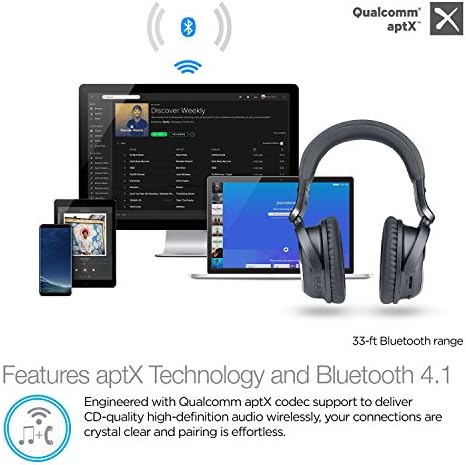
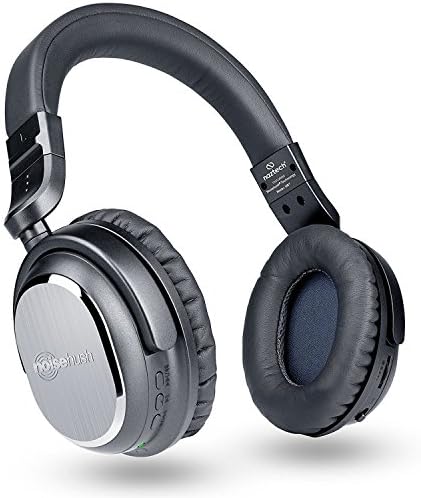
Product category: headphones
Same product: yes